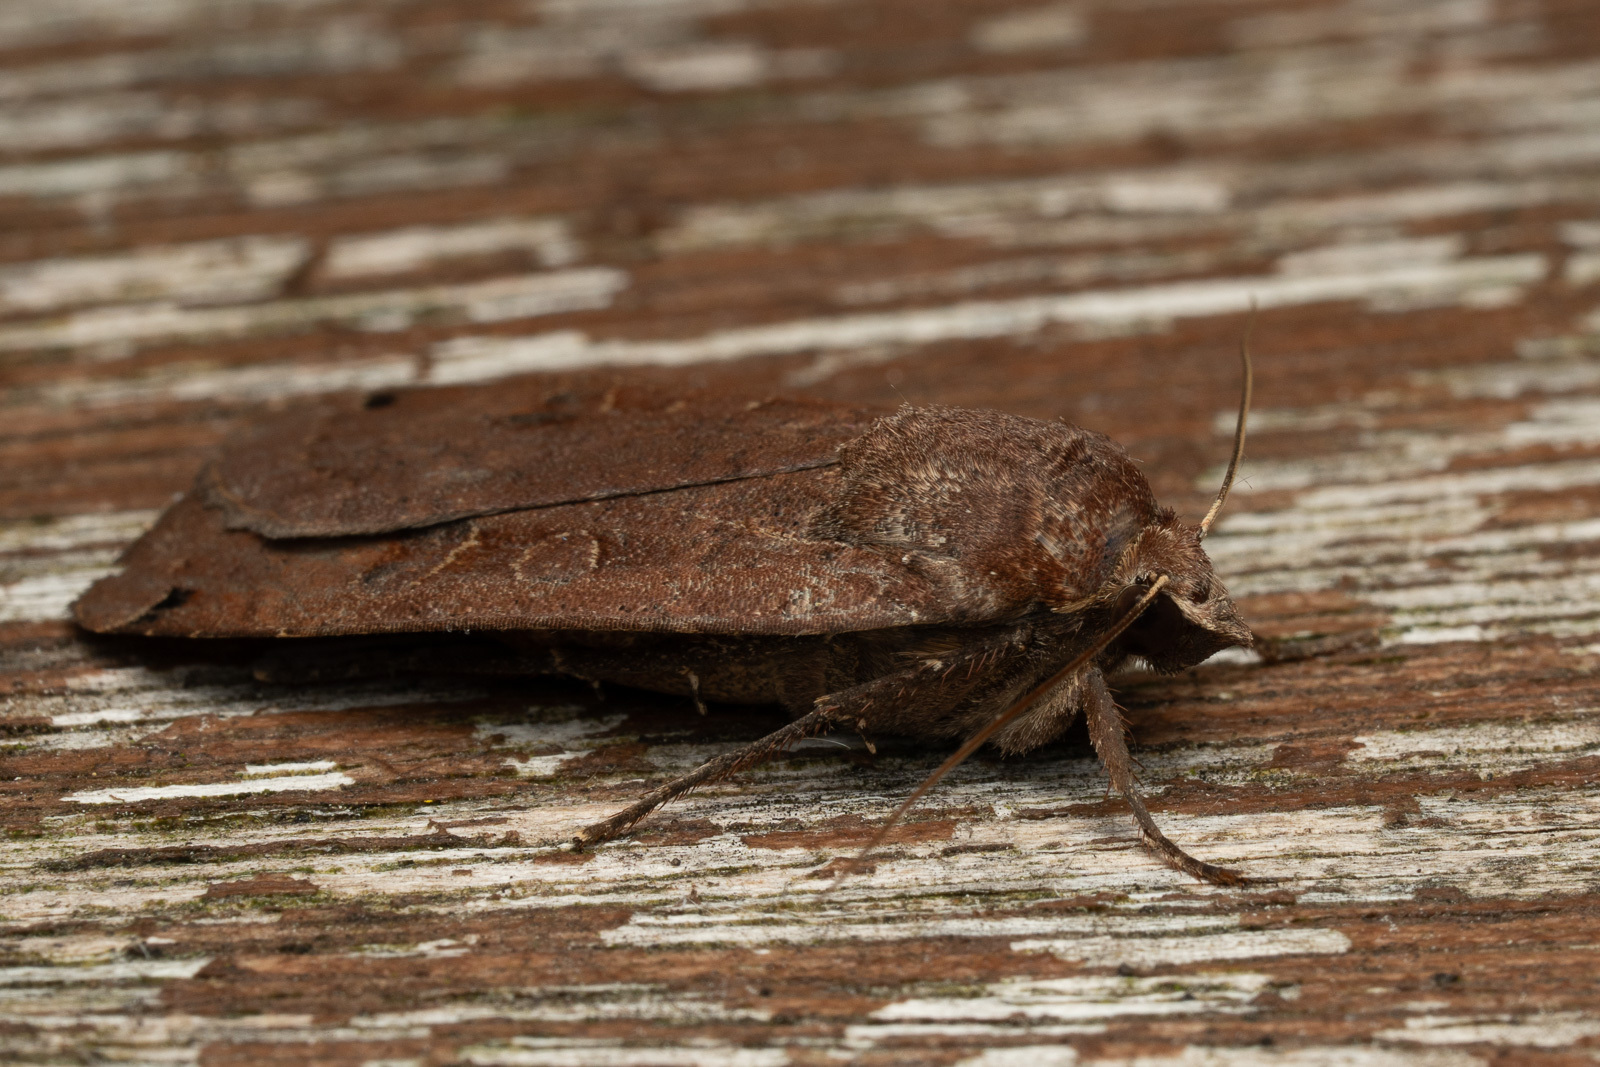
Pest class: cutworms